Emily Mortimer filmography

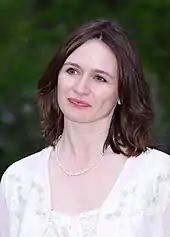
Mortimer in 2011

Emily Mortimer is an English-American actress. She gained prominence with her performance in Nicole Holofcener's "Lovely & Amazing" (2001), which won her the Independent Spirit Award for Best Supporting Female. She is also known for her voice performance in the English dub of Hayao Miyazaki's "Howl's Moving Castle", and for her roles in "Match Point" (2005), "The Pink Panther" (2006), "Lars and the Real Girl" (2007), "Shutter Island" (2010), and "Mary Poppins Returns" (2018). In television, she starred as Mackenzie McHale on HBO's "The Newsroom" (2012–2014), and marked her directorial debut with the miniseries "The Pursuit of Love" (2021). She also starred alongside Bruce Willis in "The Kid" in 2000.